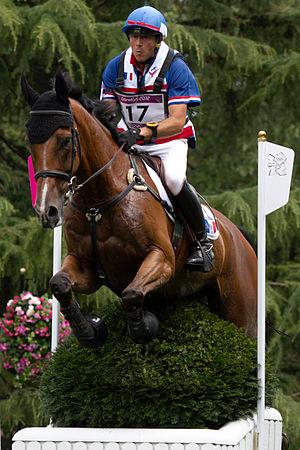
Aurélien Kahn né le 30 décembre 1968 à Saint-Maurice est un cavalier professionnel français. Il a actuellement comme monture Cadiz.